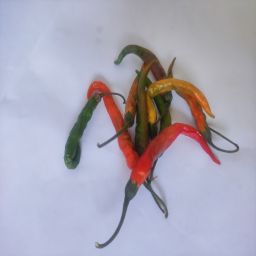
Crop: Chile Pepper
Quality: Old